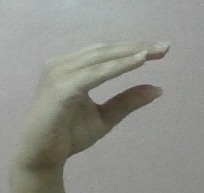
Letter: jeem